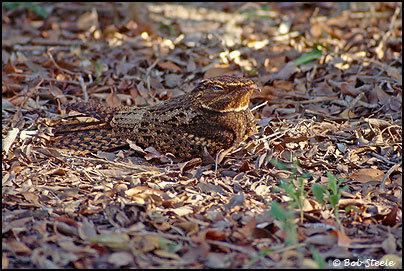
A photo of a chuck will widow